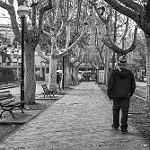
Label: street